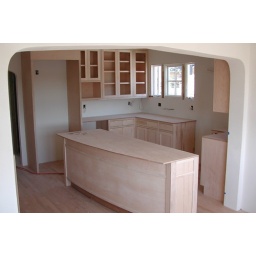
With the cabinet installation complete, we have a better feel for the kitchen layout. The sink will be under the window.